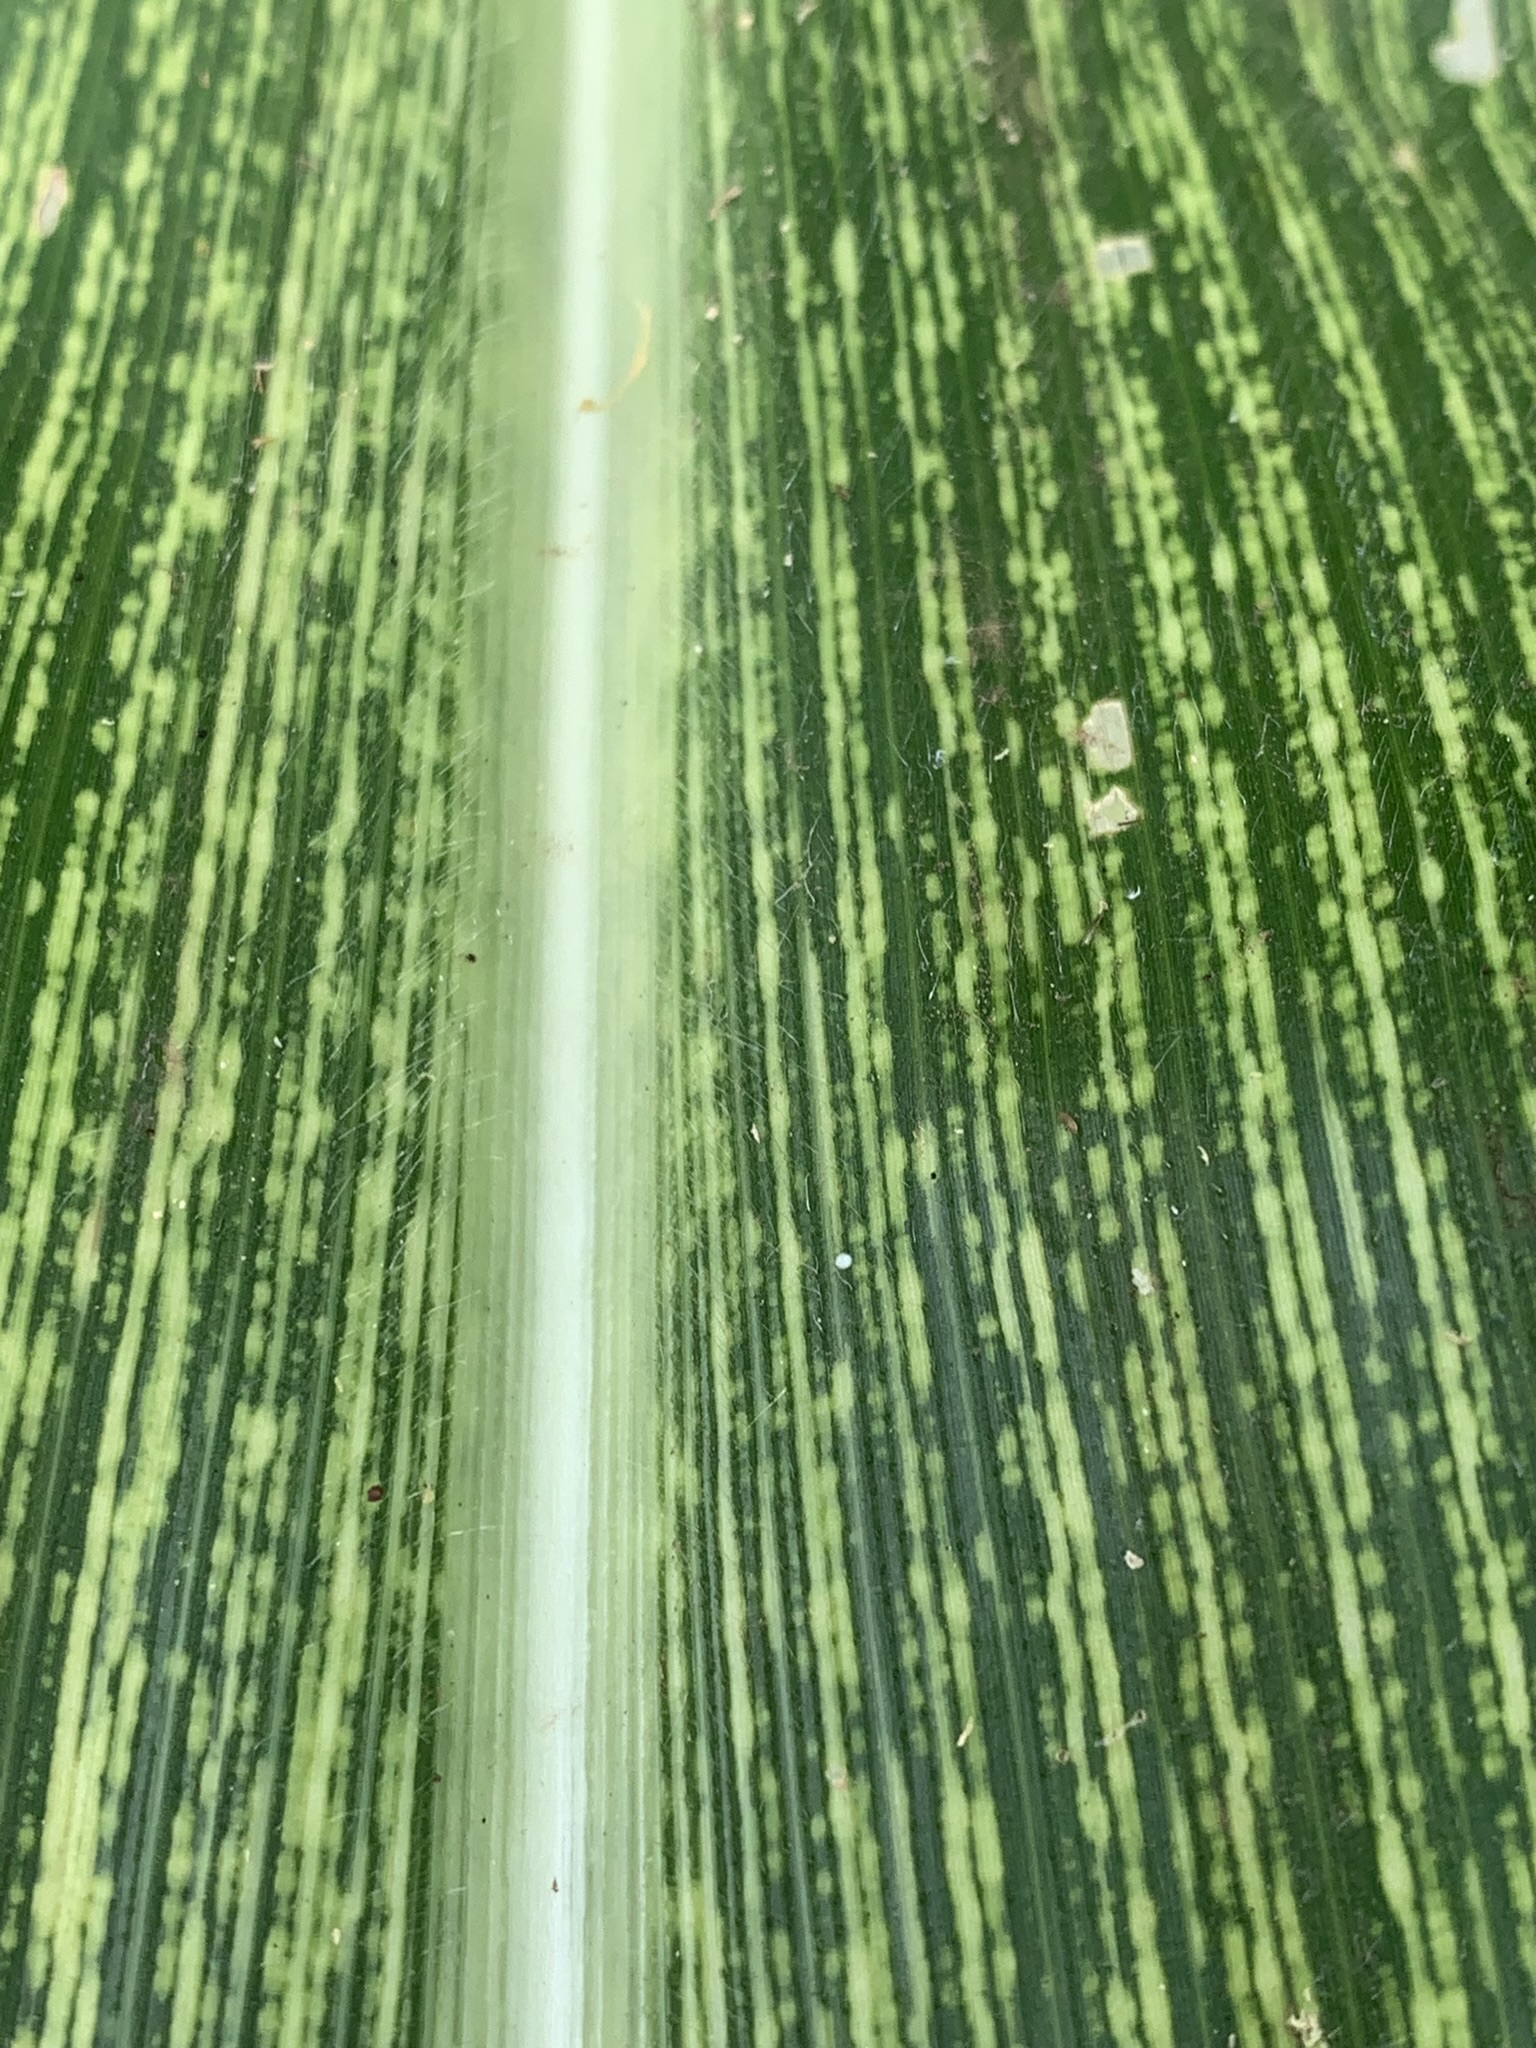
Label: MSV